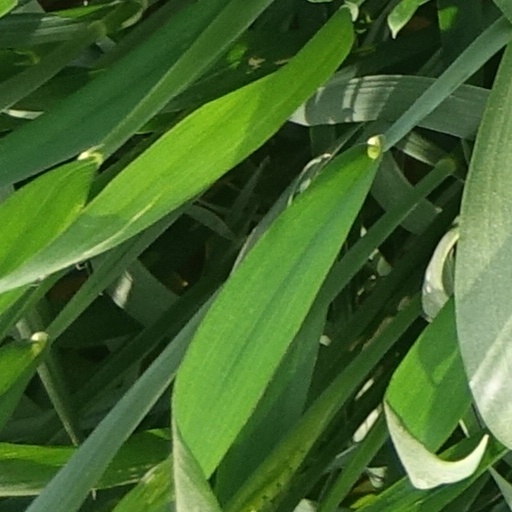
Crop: wheat